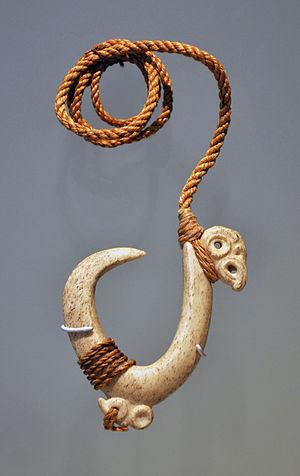
Hameçon, os, culture maori, 1800-1900. Présenté dans le cadre de l'exposition ""Maori, leurs trésors ont une âme"", au Musée des Arts Premiers à Paris, fin 2011-début 2012.